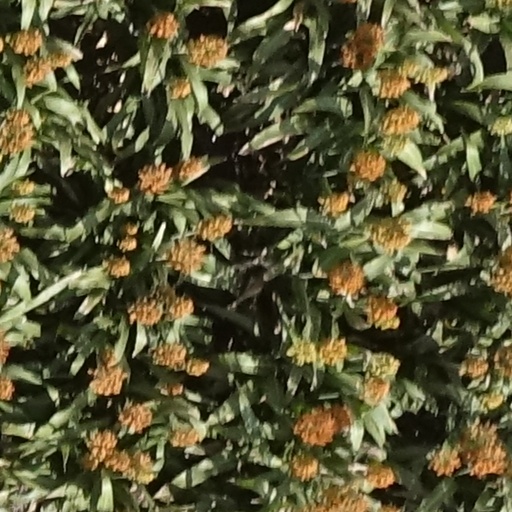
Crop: sorghum